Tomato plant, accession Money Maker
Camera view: bottom (45 deg); turntable rotation: 270 degrees
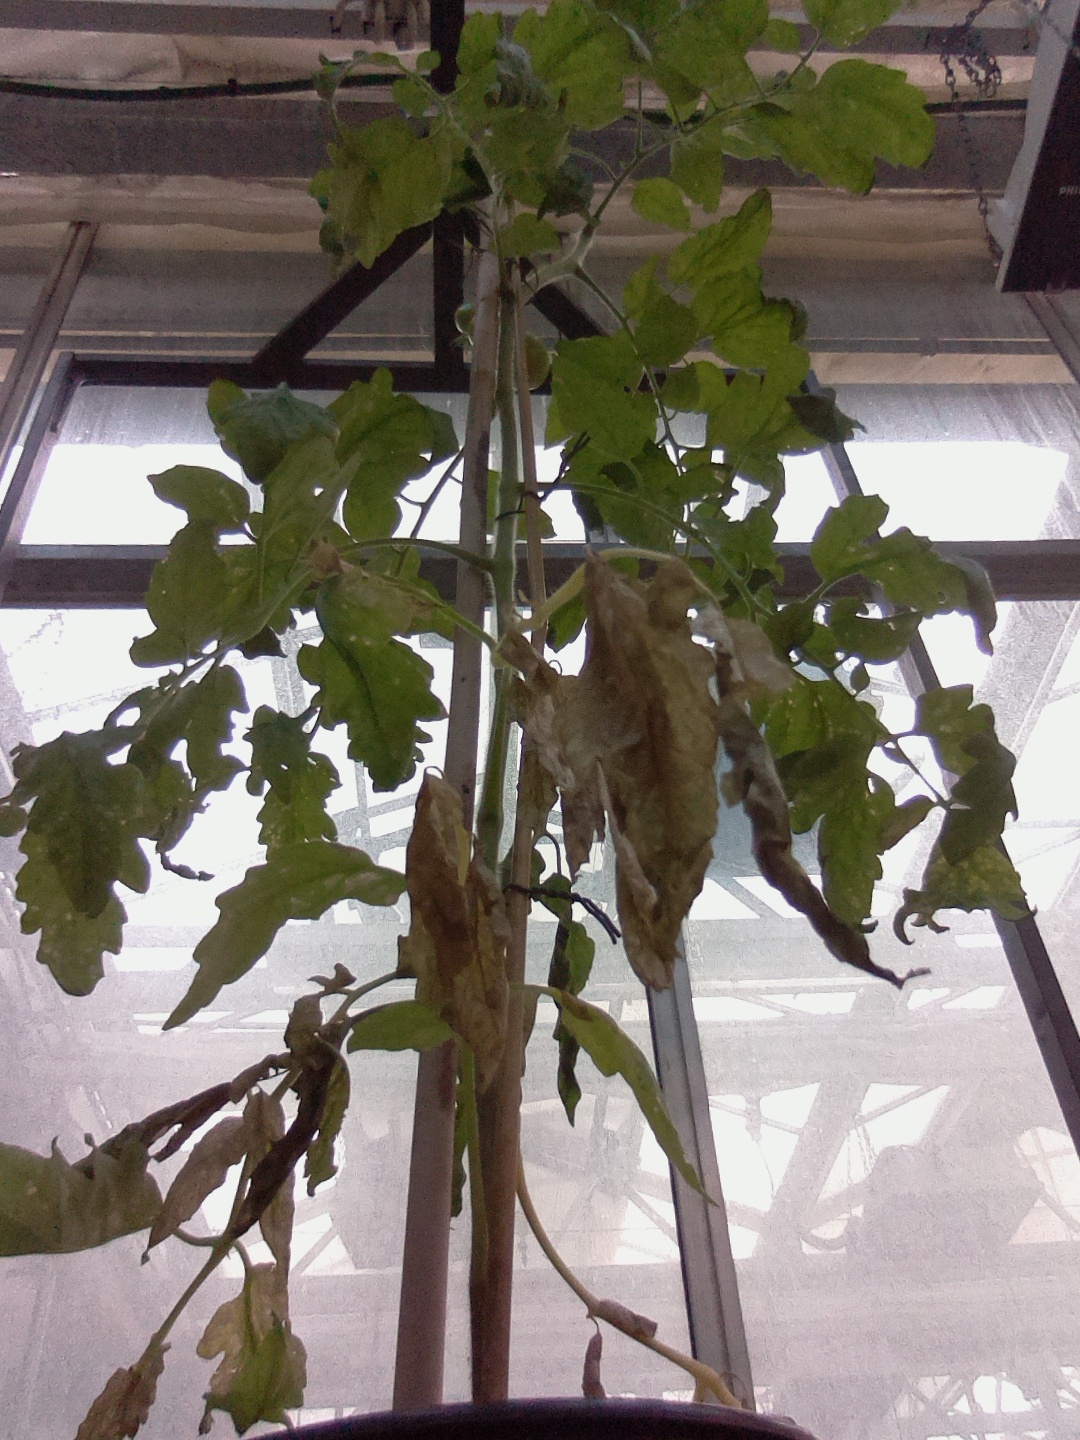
BBCH growth stage 73: 30%-40% of final fruit size